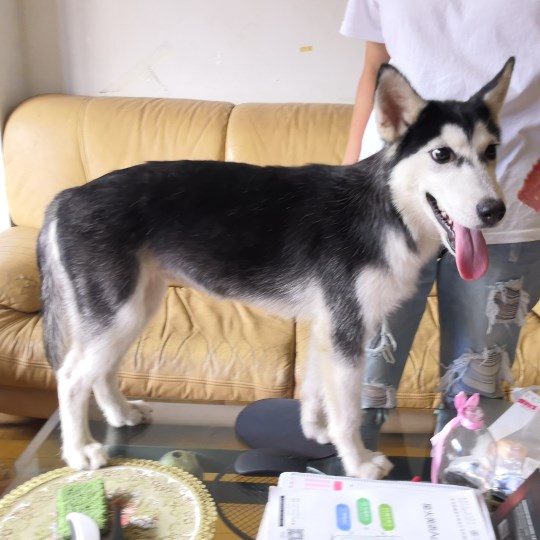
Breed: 1160-n000003-Siberian_husky